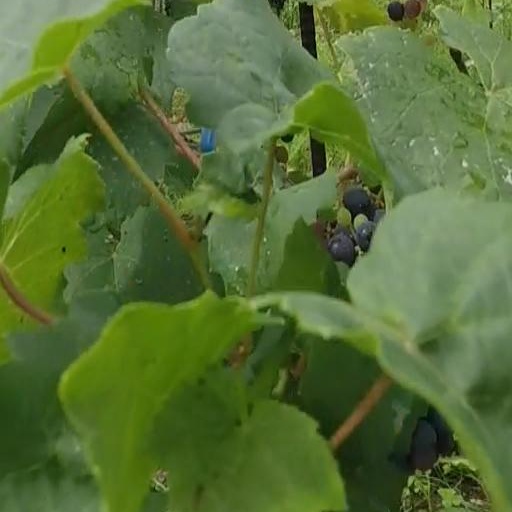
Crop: grape